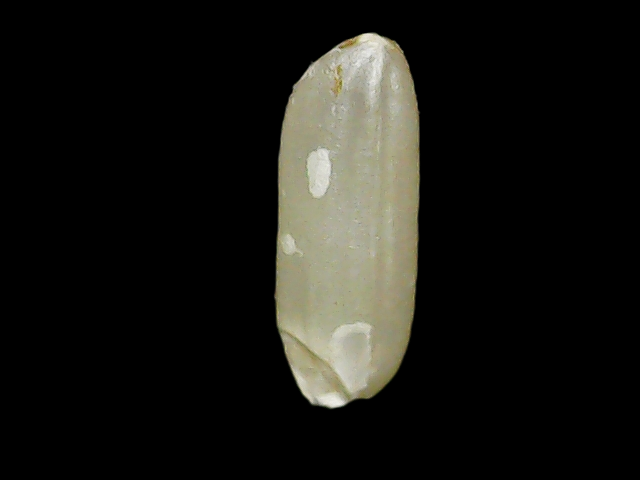
Rice variety: Binadhan7